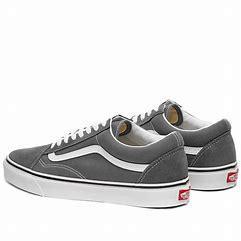
Brand: Vans
Model: UA Old Skool